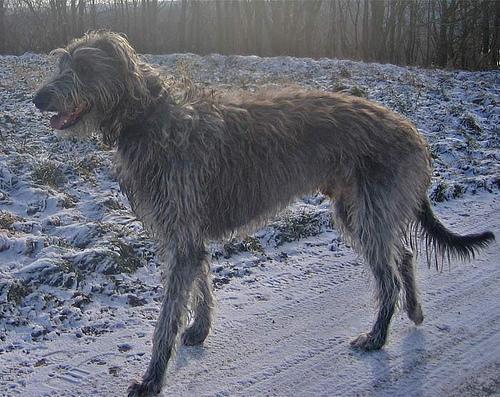
Scottish_deerhound